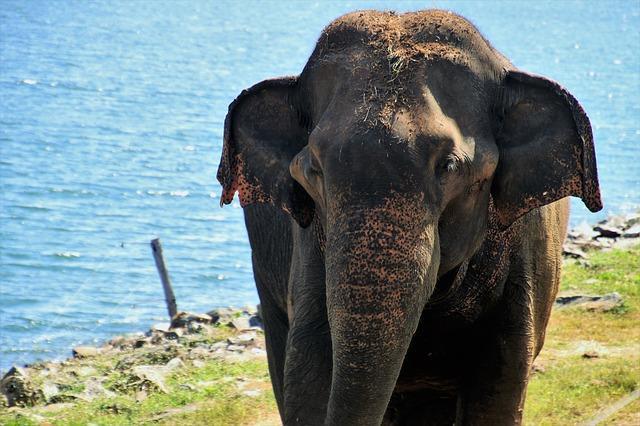
elephant